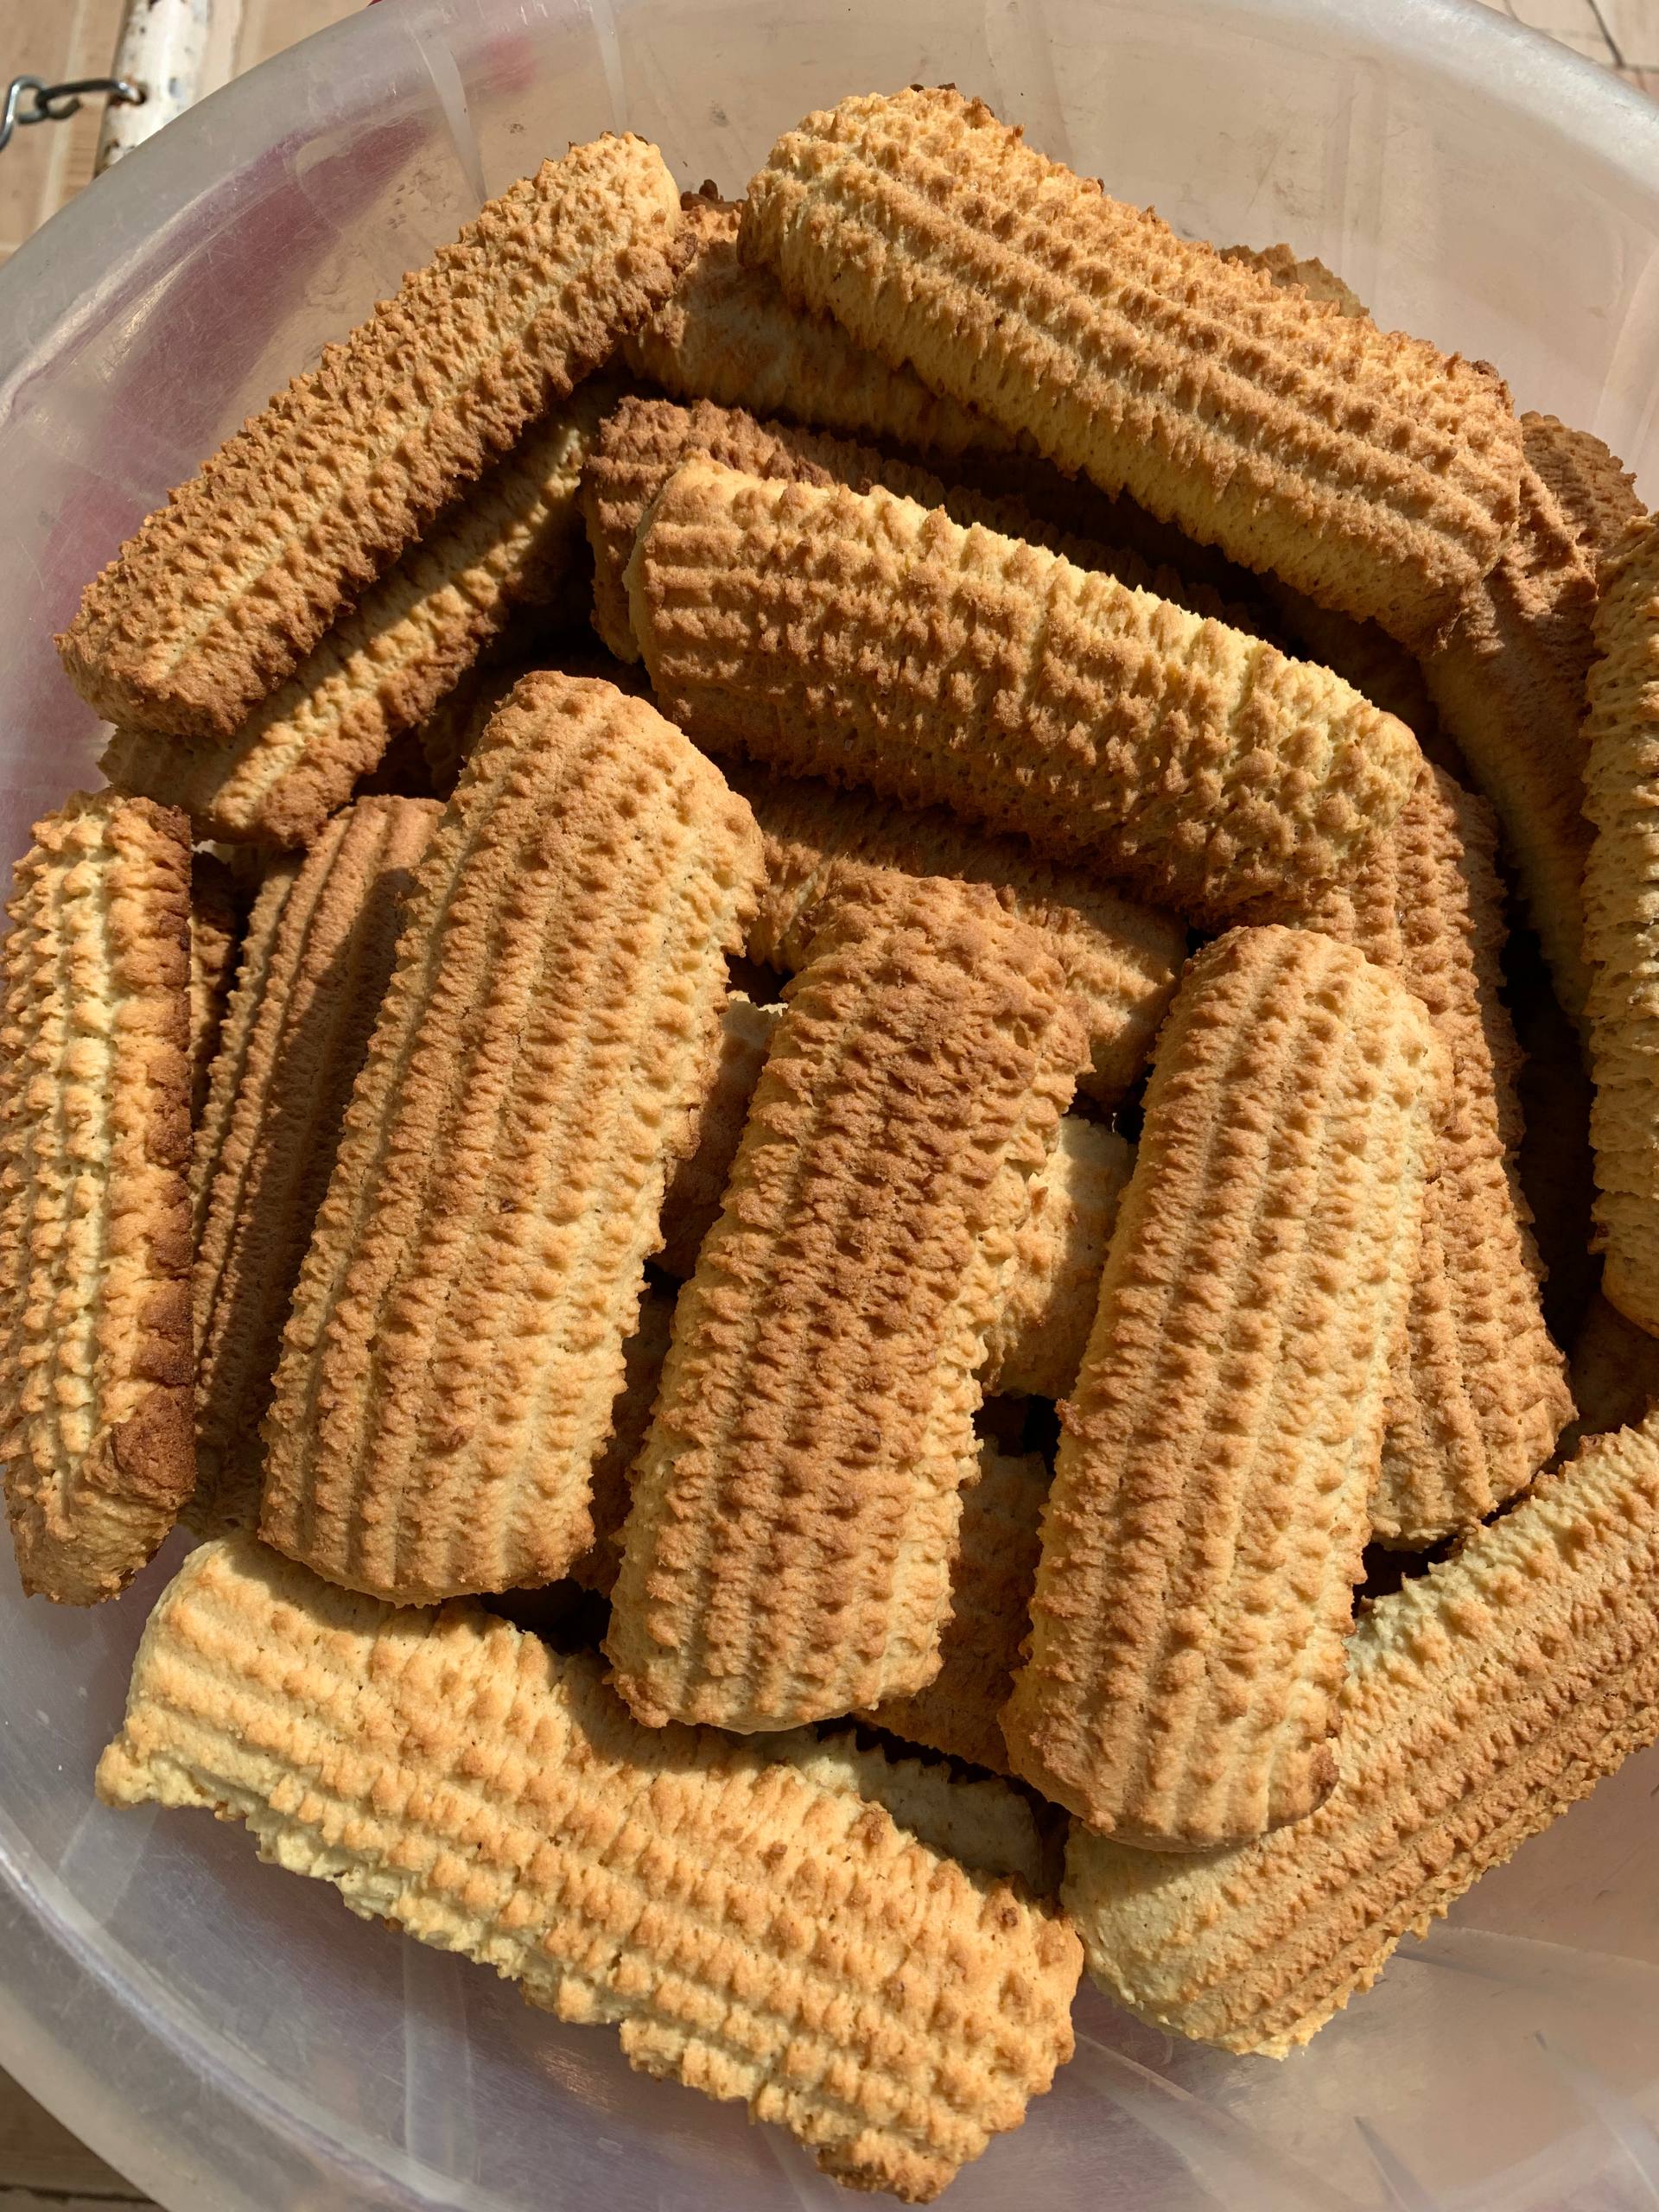
الوصف بالفصحى: بسكويت: نوع من الخبائز السودانية
الوصف بالعامية السودانية: بسكويت أو خبيز بعملوهو في المناسبات
التصنيف: Food & Drinks